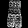
Label: Trouser